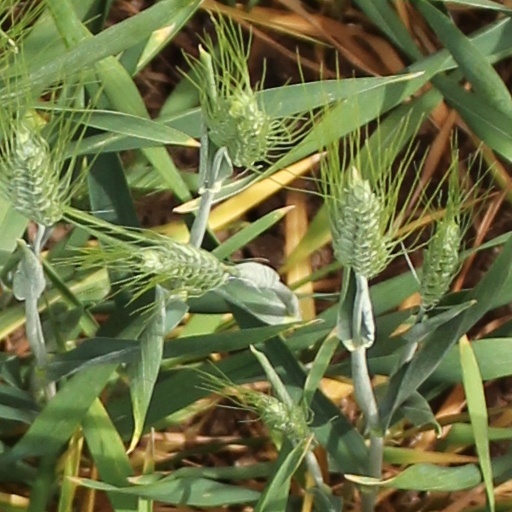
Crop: wheat